Fresnoy-en-Chaussée

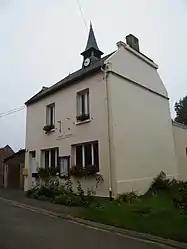
The town hall in Fresnoy-en-Chaussée

Fresnoy-en-Chaussée is a commune in the Somme department in Hauts-de-France in northern France.